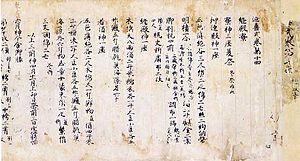
Le terme « Trésor national » est utilisé depuis 1897 pour désigner les biens les plus précieux du patrimoine culturel du Japon